Kyivmiskbud

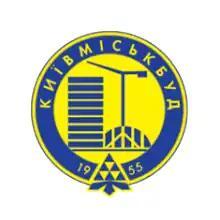
Logo

Kyivmiskbud (a portmanteau for Kyiv City Construction) is a major construction holding company of Ukraine and the biggest construction company in Kyiv. It is also considered a community company that subordinates to the city government, which controls 80% of the company's stock. The holding company does not have full ownership of its held companies, many of which also co-owned with the fund union "Ukrayina".